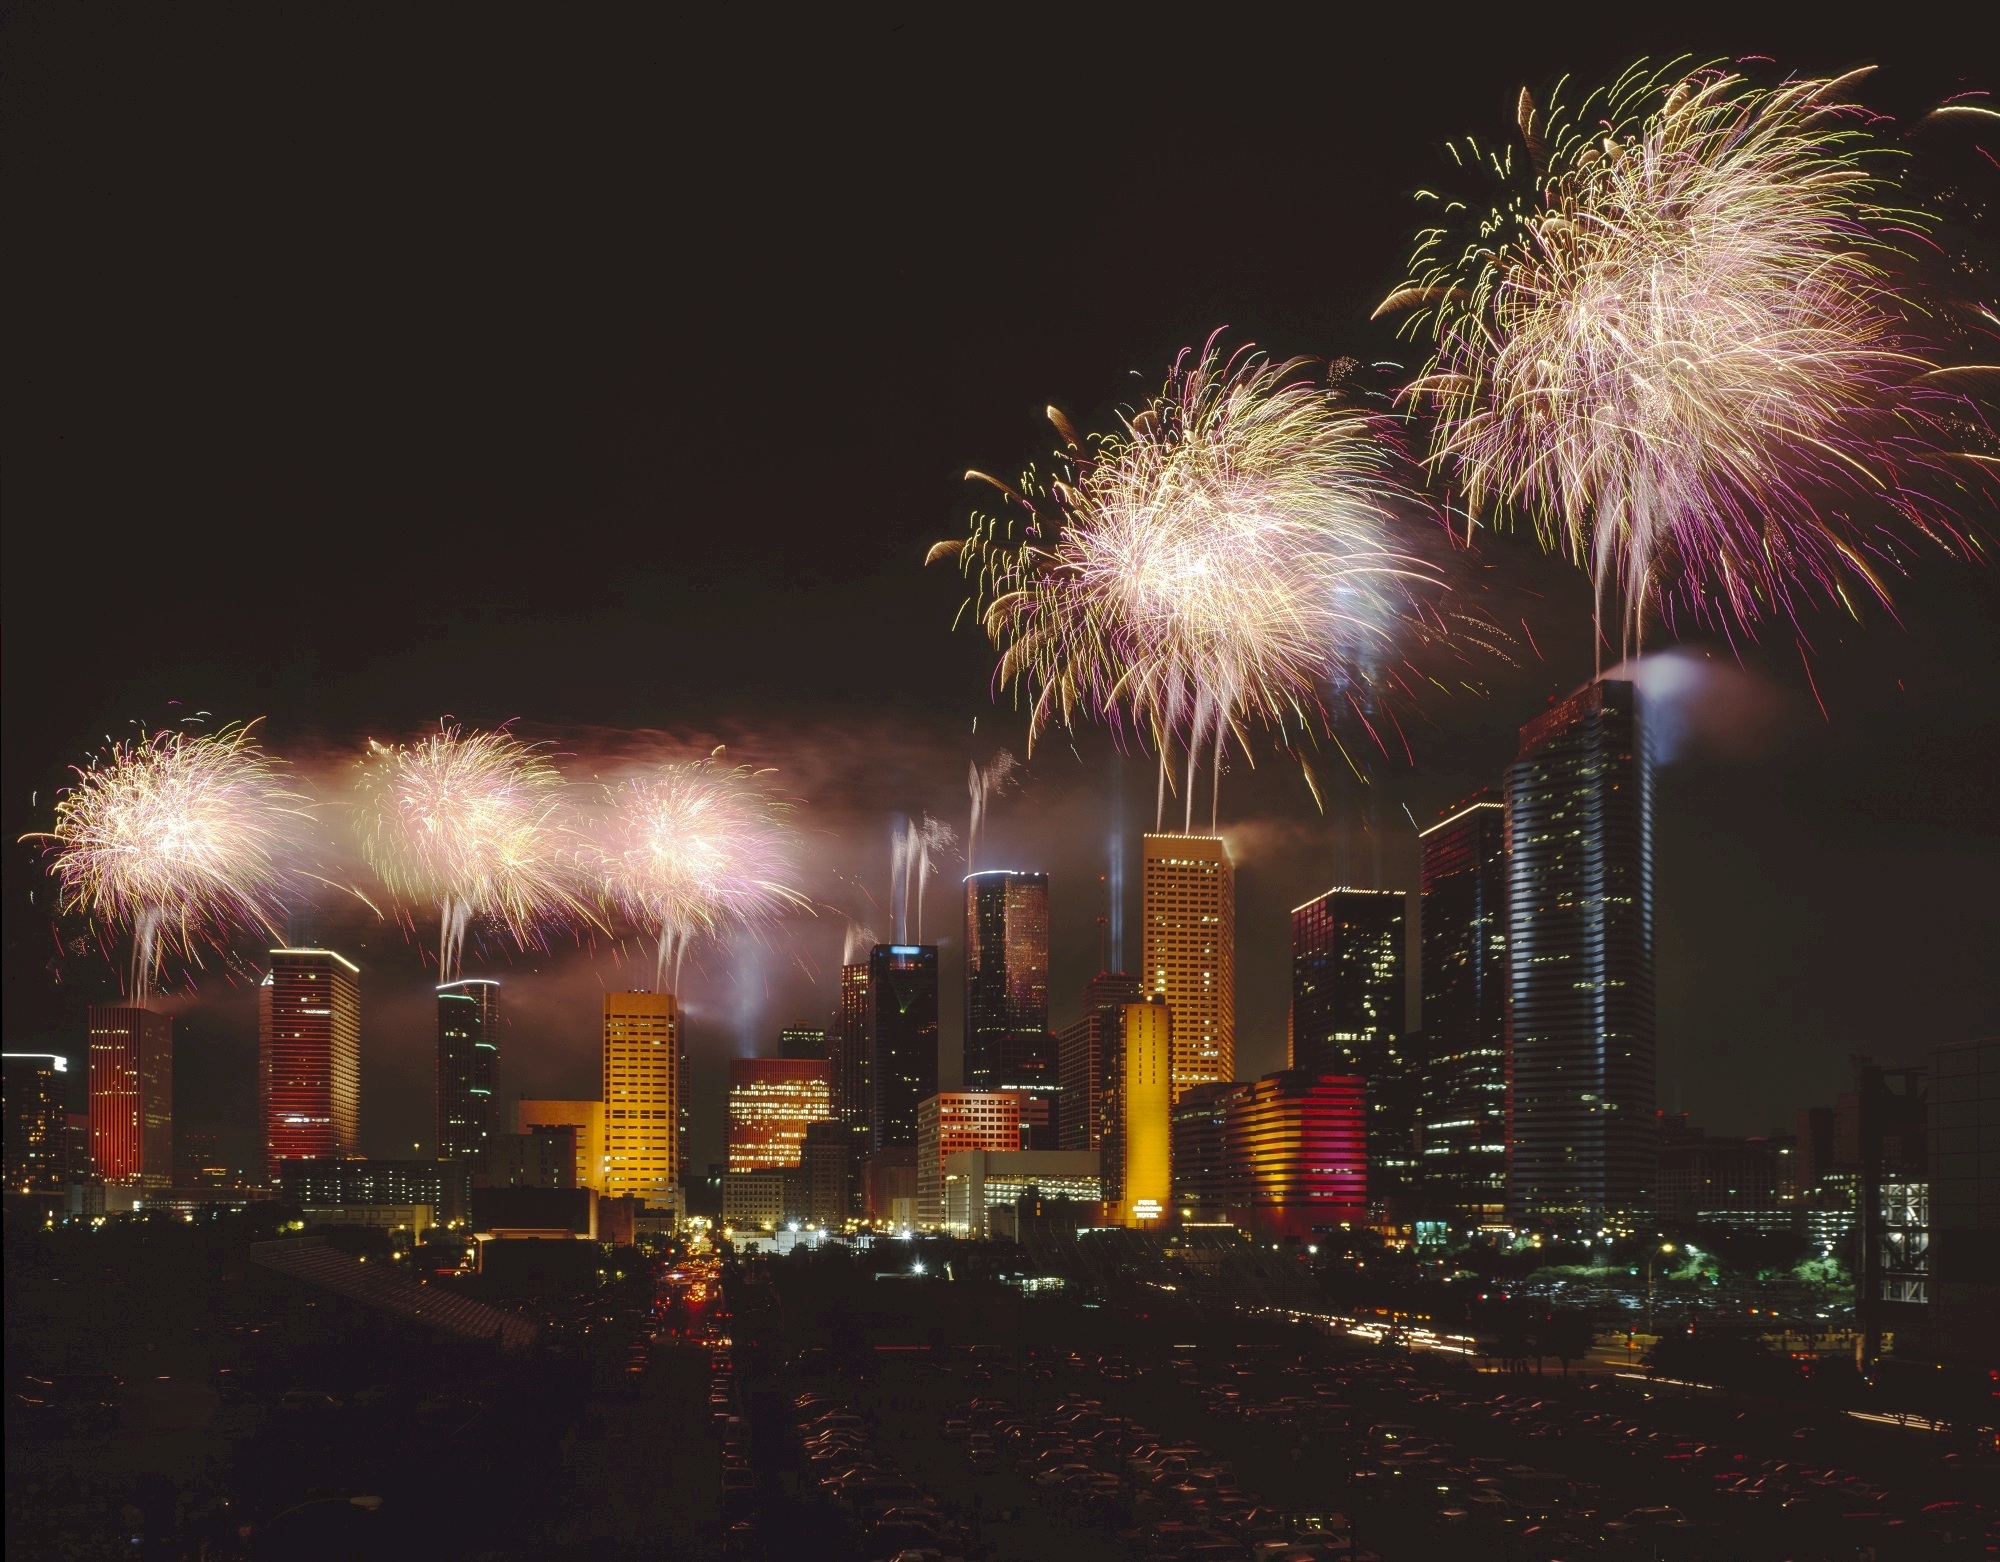
skyline, night, urban, downtown, recreation, celebration, usa, pyrotechnics, new year, independence day, fourth of july, patriotism, fireworks, fun, buildings, event, texas, 4th, independence, entertainment, awesome, dazzling, houston, new year's eve, outdoor recreation